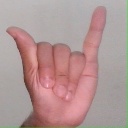
अक्षर: य